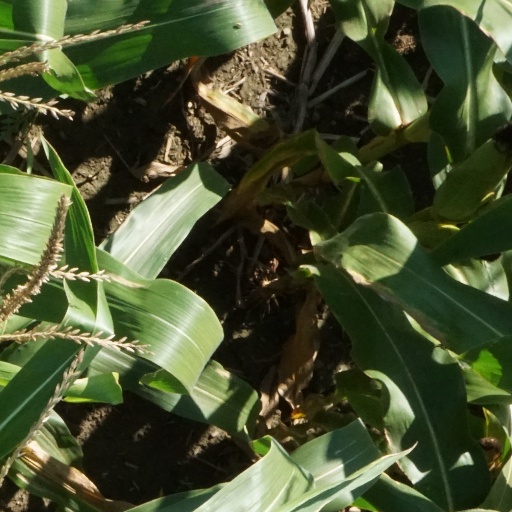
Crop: maize; corn